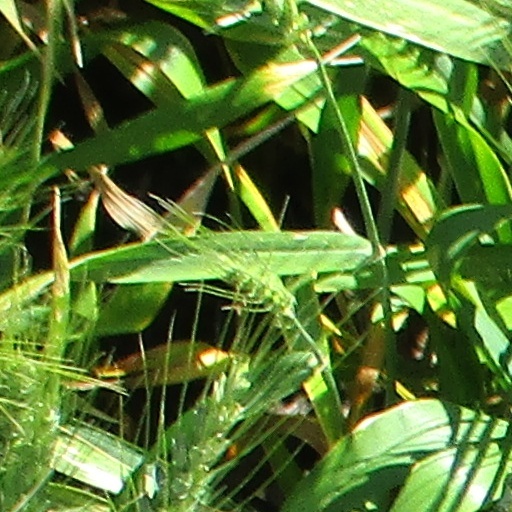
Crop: wheat